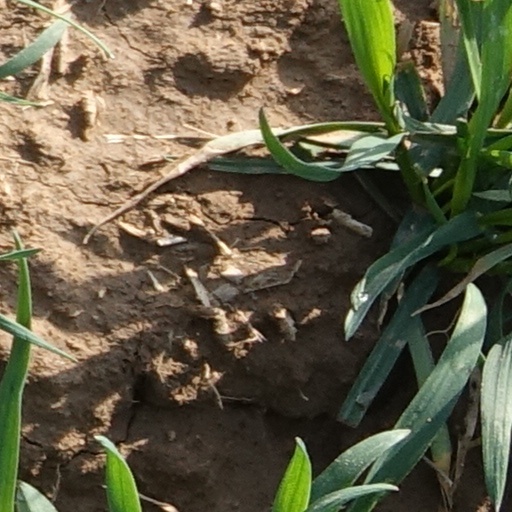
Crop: wheat